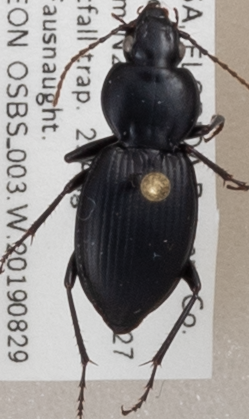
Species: Cyclotrachelus faber
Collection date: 2019-08-29
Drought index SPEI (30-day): -0.52
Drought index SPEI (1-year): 1.25
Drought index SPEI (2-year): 2.09